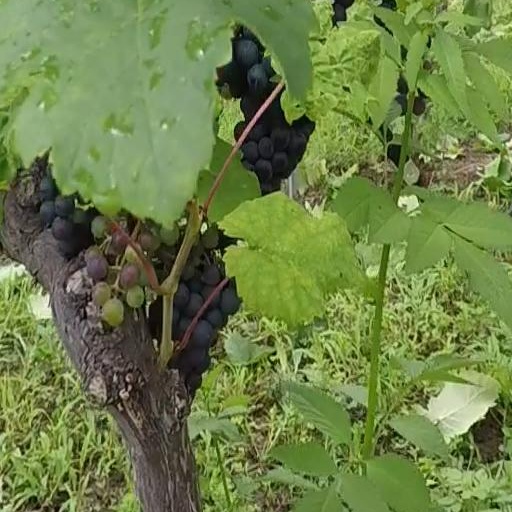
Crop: grape